Hungarians

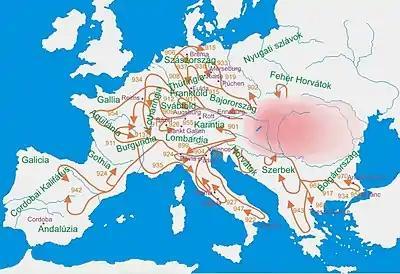
Hungarian raids in the 9–10th century

The Hungarians took possession of the Carpathian Basin in a pre-planned manner, with a long move-in between 862 and 895. This is confirmed by the archaeological findings, in the 10th-century Hungarian cemeteries, the graves of women, children and elderly people are located next to the warriors, they were buried according to the same traditions, wore the same style of ornaments, and belonged to the same anthropological group. The Hungarian military events of the following years prove that the Hungarian population that settled in the Carpathian Basin was not a weakened population without a significant military power. Other theories assert that the move of the Hungarians was forced or at least hastened by the joint attacks of Pechenegs and Bulgarians. According to eleventh-century tradition, the road taken by the Hungarians under Prince Álmos took them first to Transylvania in 895. This is supported by an eleventh-century Russian tradition that the Hungarians moved to the Carpathian Basin by way of Kiev. Prince Álmos, the sacred leader of the Hungarian Great Principality died before he could reach Pannonia, he was sacrificed in Transylvania.